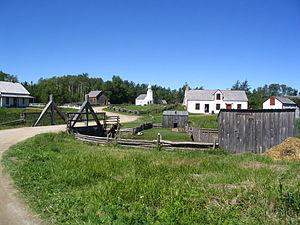
Vue du Village historique acadien.
On appelle architecture acadienne, parfois architecture cadienne, un style d'architecture traditionnelle utilisé par les Acadiens et les Cadiens, surtout en Acadie et, par extension, l'architecture en général faite en Acadie.
Un musée en plein air est un type de musée dont les collections ne se trouvent pas à l'intérieur d'un bâtiment mais à ciel ouvert. Ce type de musée est particulièrement adapté aux écomusées présentant par exemple des reconstitutions historiques et des tableaux vivants mais aussi à des musées de sculpture et à toute œuvre qui supporte les conditions climatiques.
Le Village historique acadien est situé à Bertrand, près de Caraquet, au nord-est du Nouveau-Brunswick.
Les frontières de l'Acadie ont évolué au cours de son histoire. Plus souvent qu'autrement, elles étaient ignorées, mal définies ou confondues avec d'autres frontières. L'Acadie cesse officiellement d'exister en 1763. Toutefois, la population acadienne subsiste, elle aussi dans un territoire en évolution, qui influençait et influence toujours la définition du territoire de l'Acadie. Ce territoire est associé en partie à la diaspora acadienne. Certaines des anciennes frontières de l'Acadie subsistent ou ont influencé des frontières contemporaines, notamment une partie de la frontière canado-américaine. Les incertitudes entourant les frontières historiques ont un impact jusqu'à nos jours, ayant entre autres mené à la guerre d'Aroostook.
La Péninsule acadienne est une région de l'Acadie, située dans le nord-est du Nouveau-Brunswick, au Canada. L’archéologie dans la Péninsule acadienne a commencé au tournant du XXᵉ siècle par le travail pionnier de William Francis Ganong. Le potentiel de la région est à peine effleuré, quoique les vallées des rivières Tabusintac, Grande Tracadie et Pokemouche contiennent un grand nombre de sites archéologiques. Les recherches récentes s'articulent surtout autour des sites micmacs et de la découverte des premiers sites basques. Certains sites sont valorisés, et le Village historique acadien regroupe plusieurs bâtiments authentiques des années 1770 à 1949.